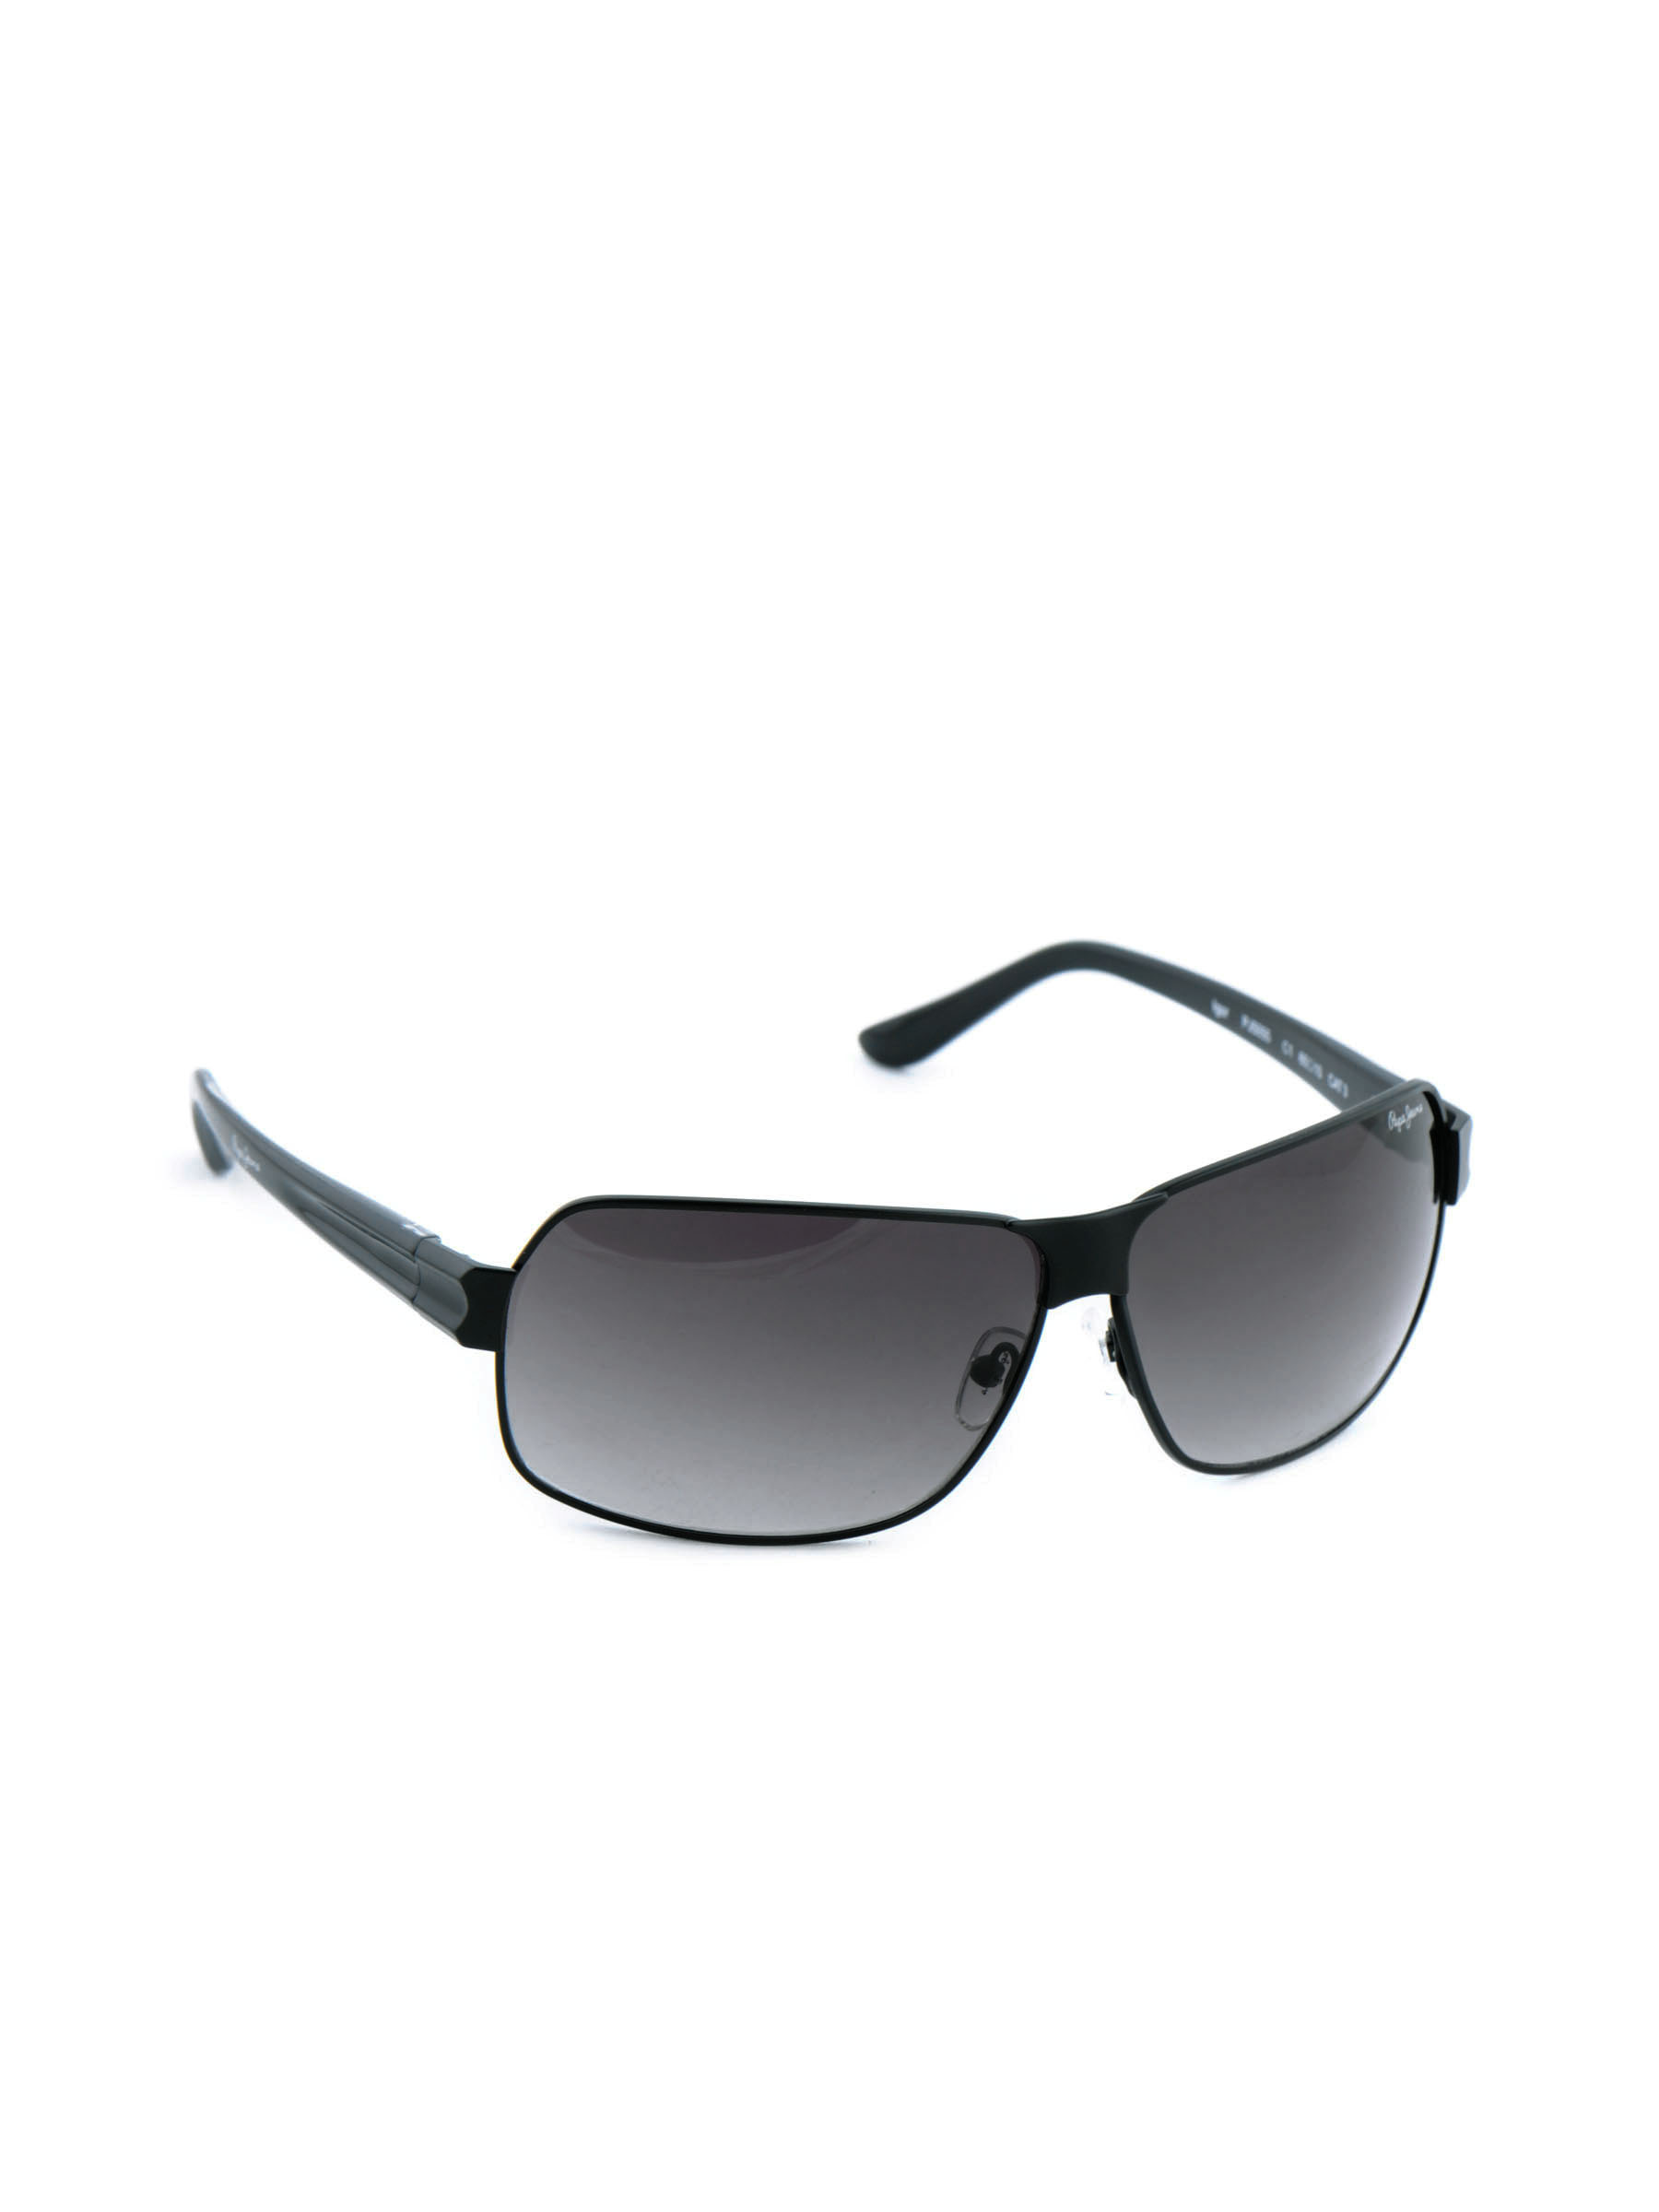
Pepe Jeans Men Casual Sunglasses
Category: Accessories / Eyewear / Sunglasses
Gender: Men
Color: Black
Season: Winter 2016
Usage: Casual